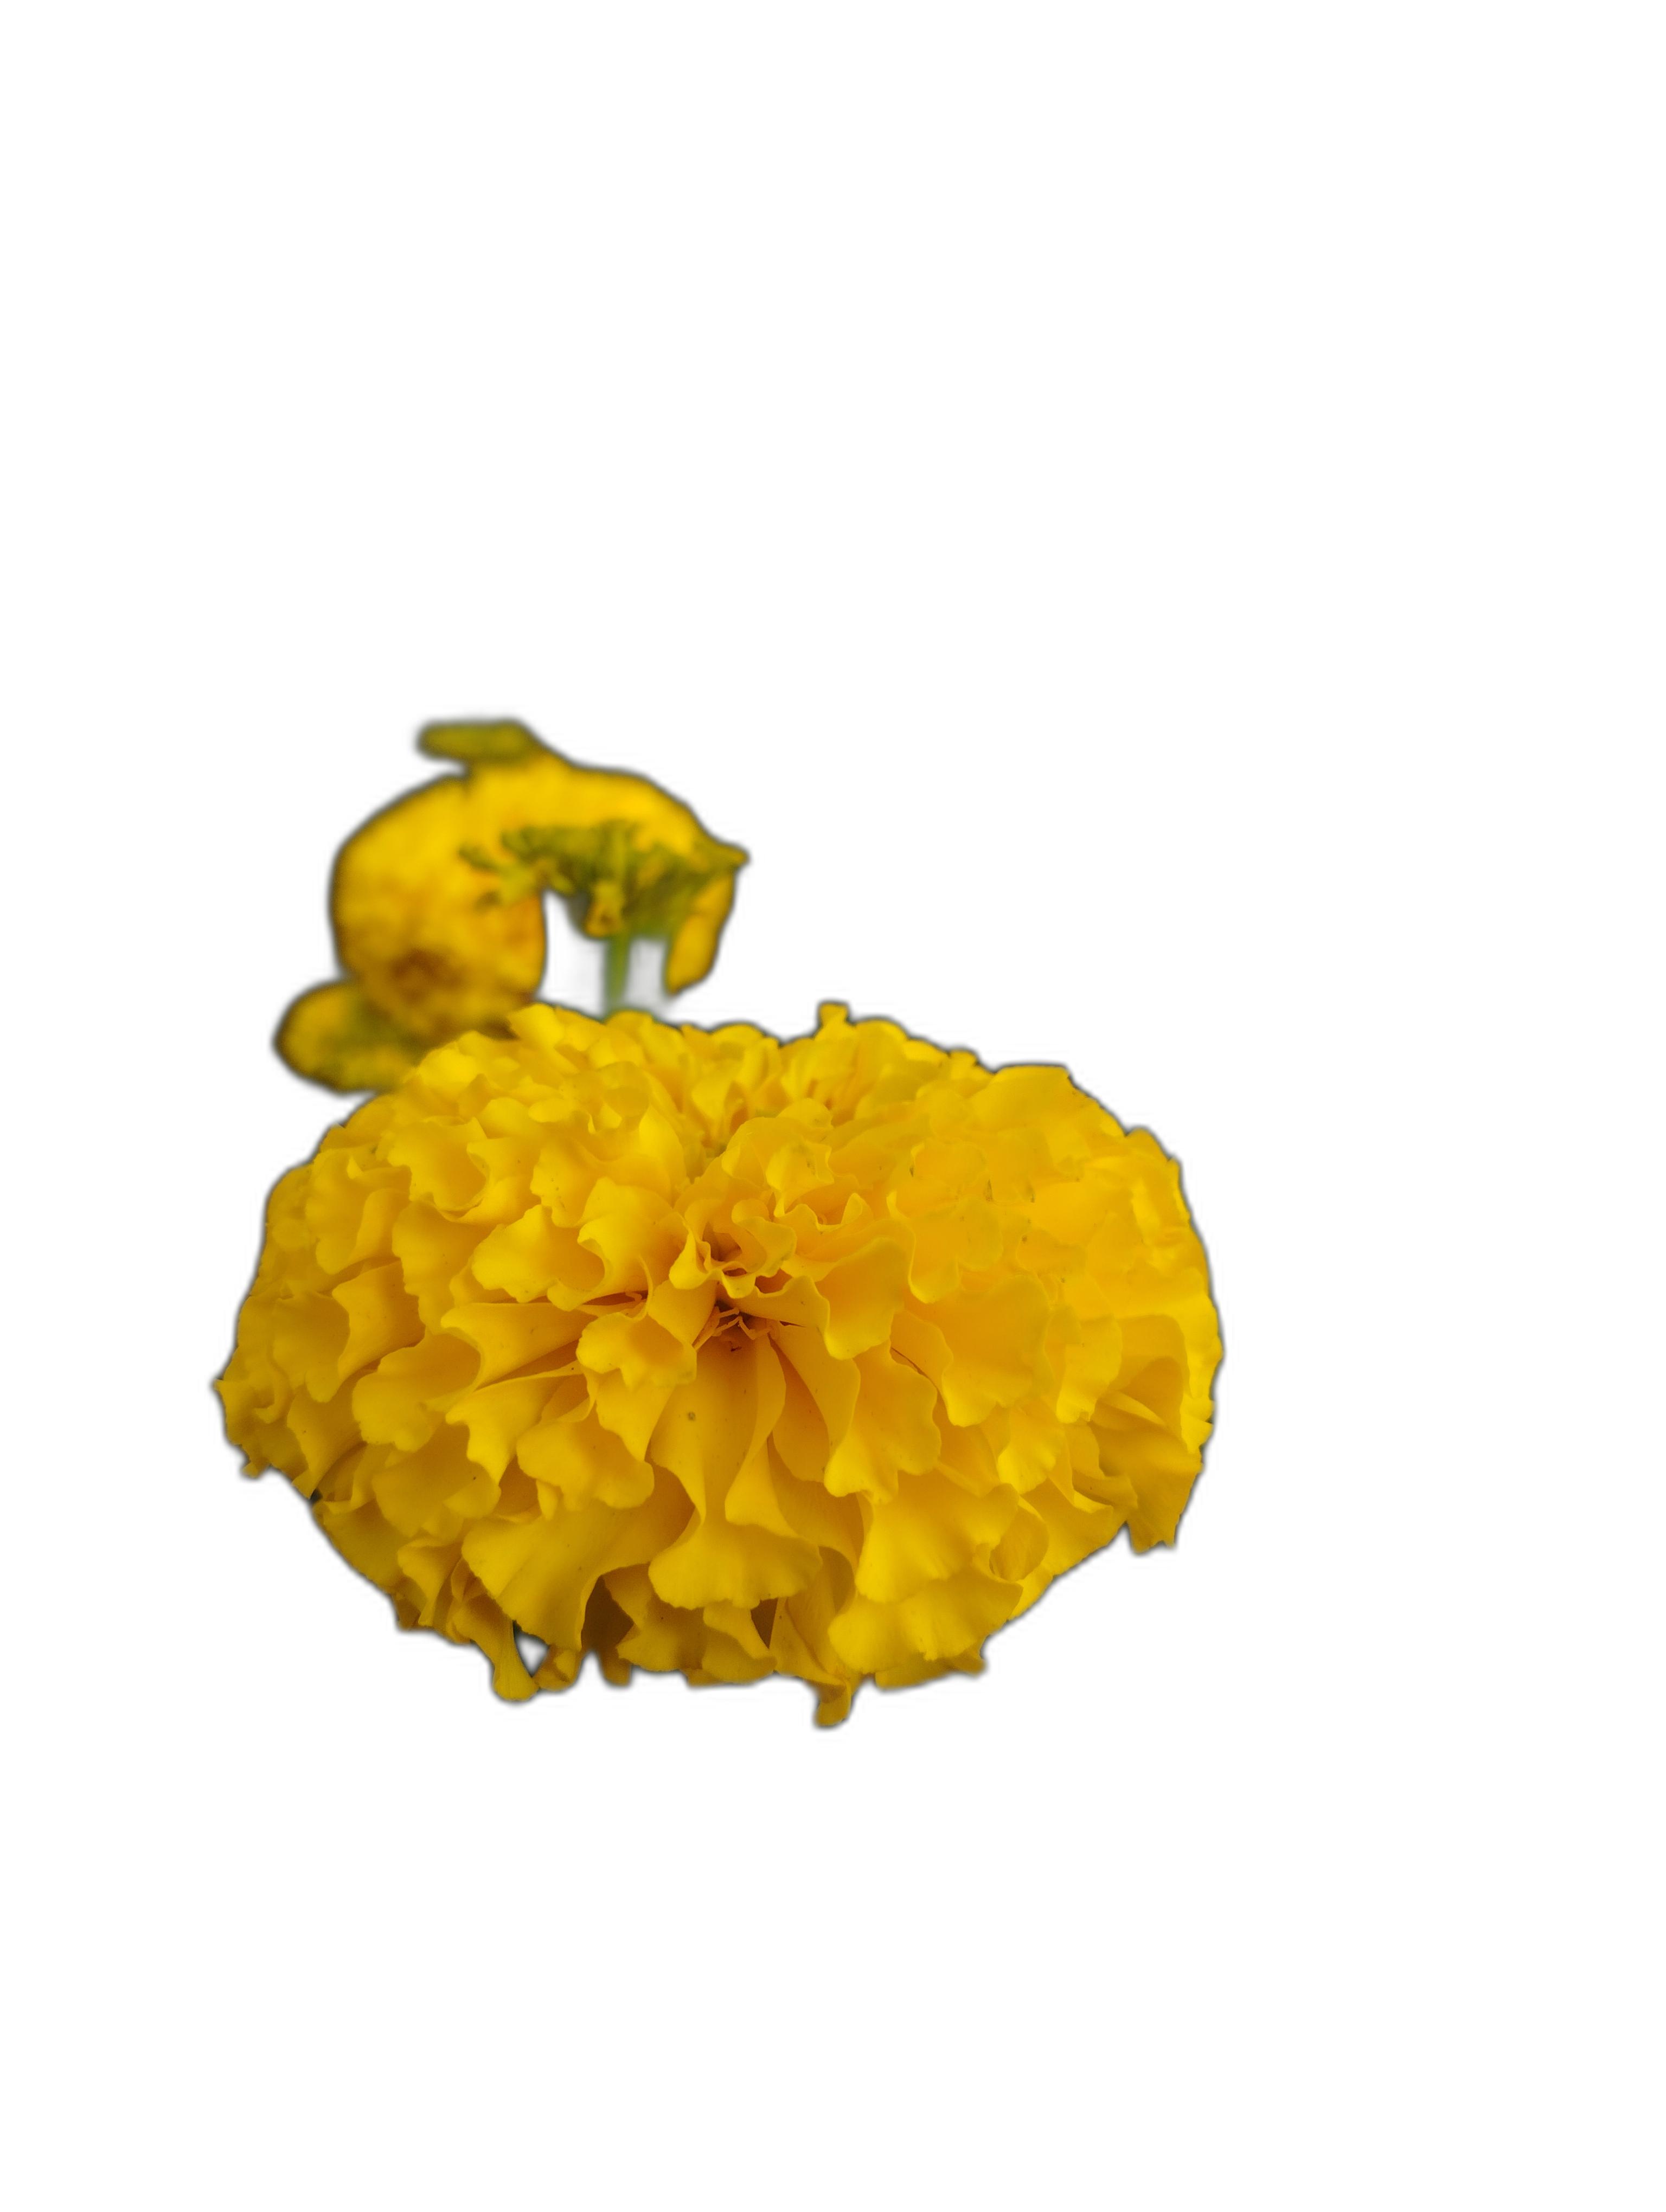
Label: Marigold